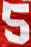
Number: 5